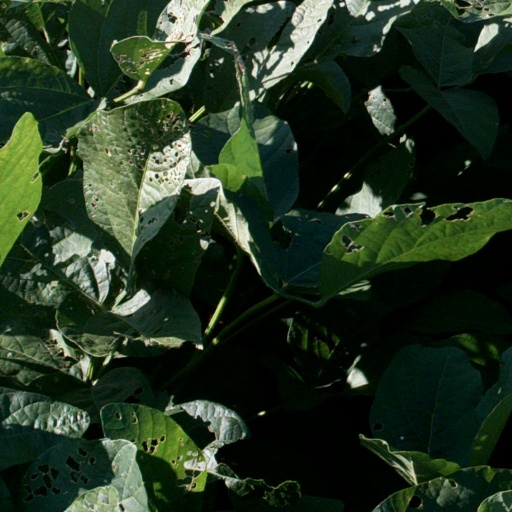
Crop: soybean